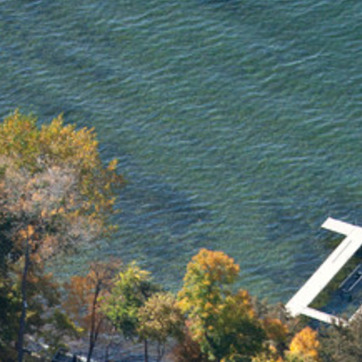
Material: water